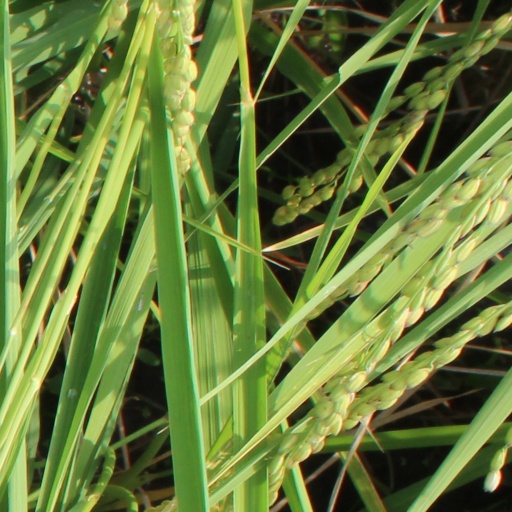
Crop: rice